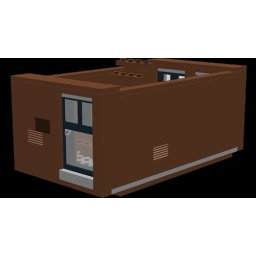
This house is inspired by a walk through the Utrecht city center.It is the smallest building yet, only 11 studs wide.